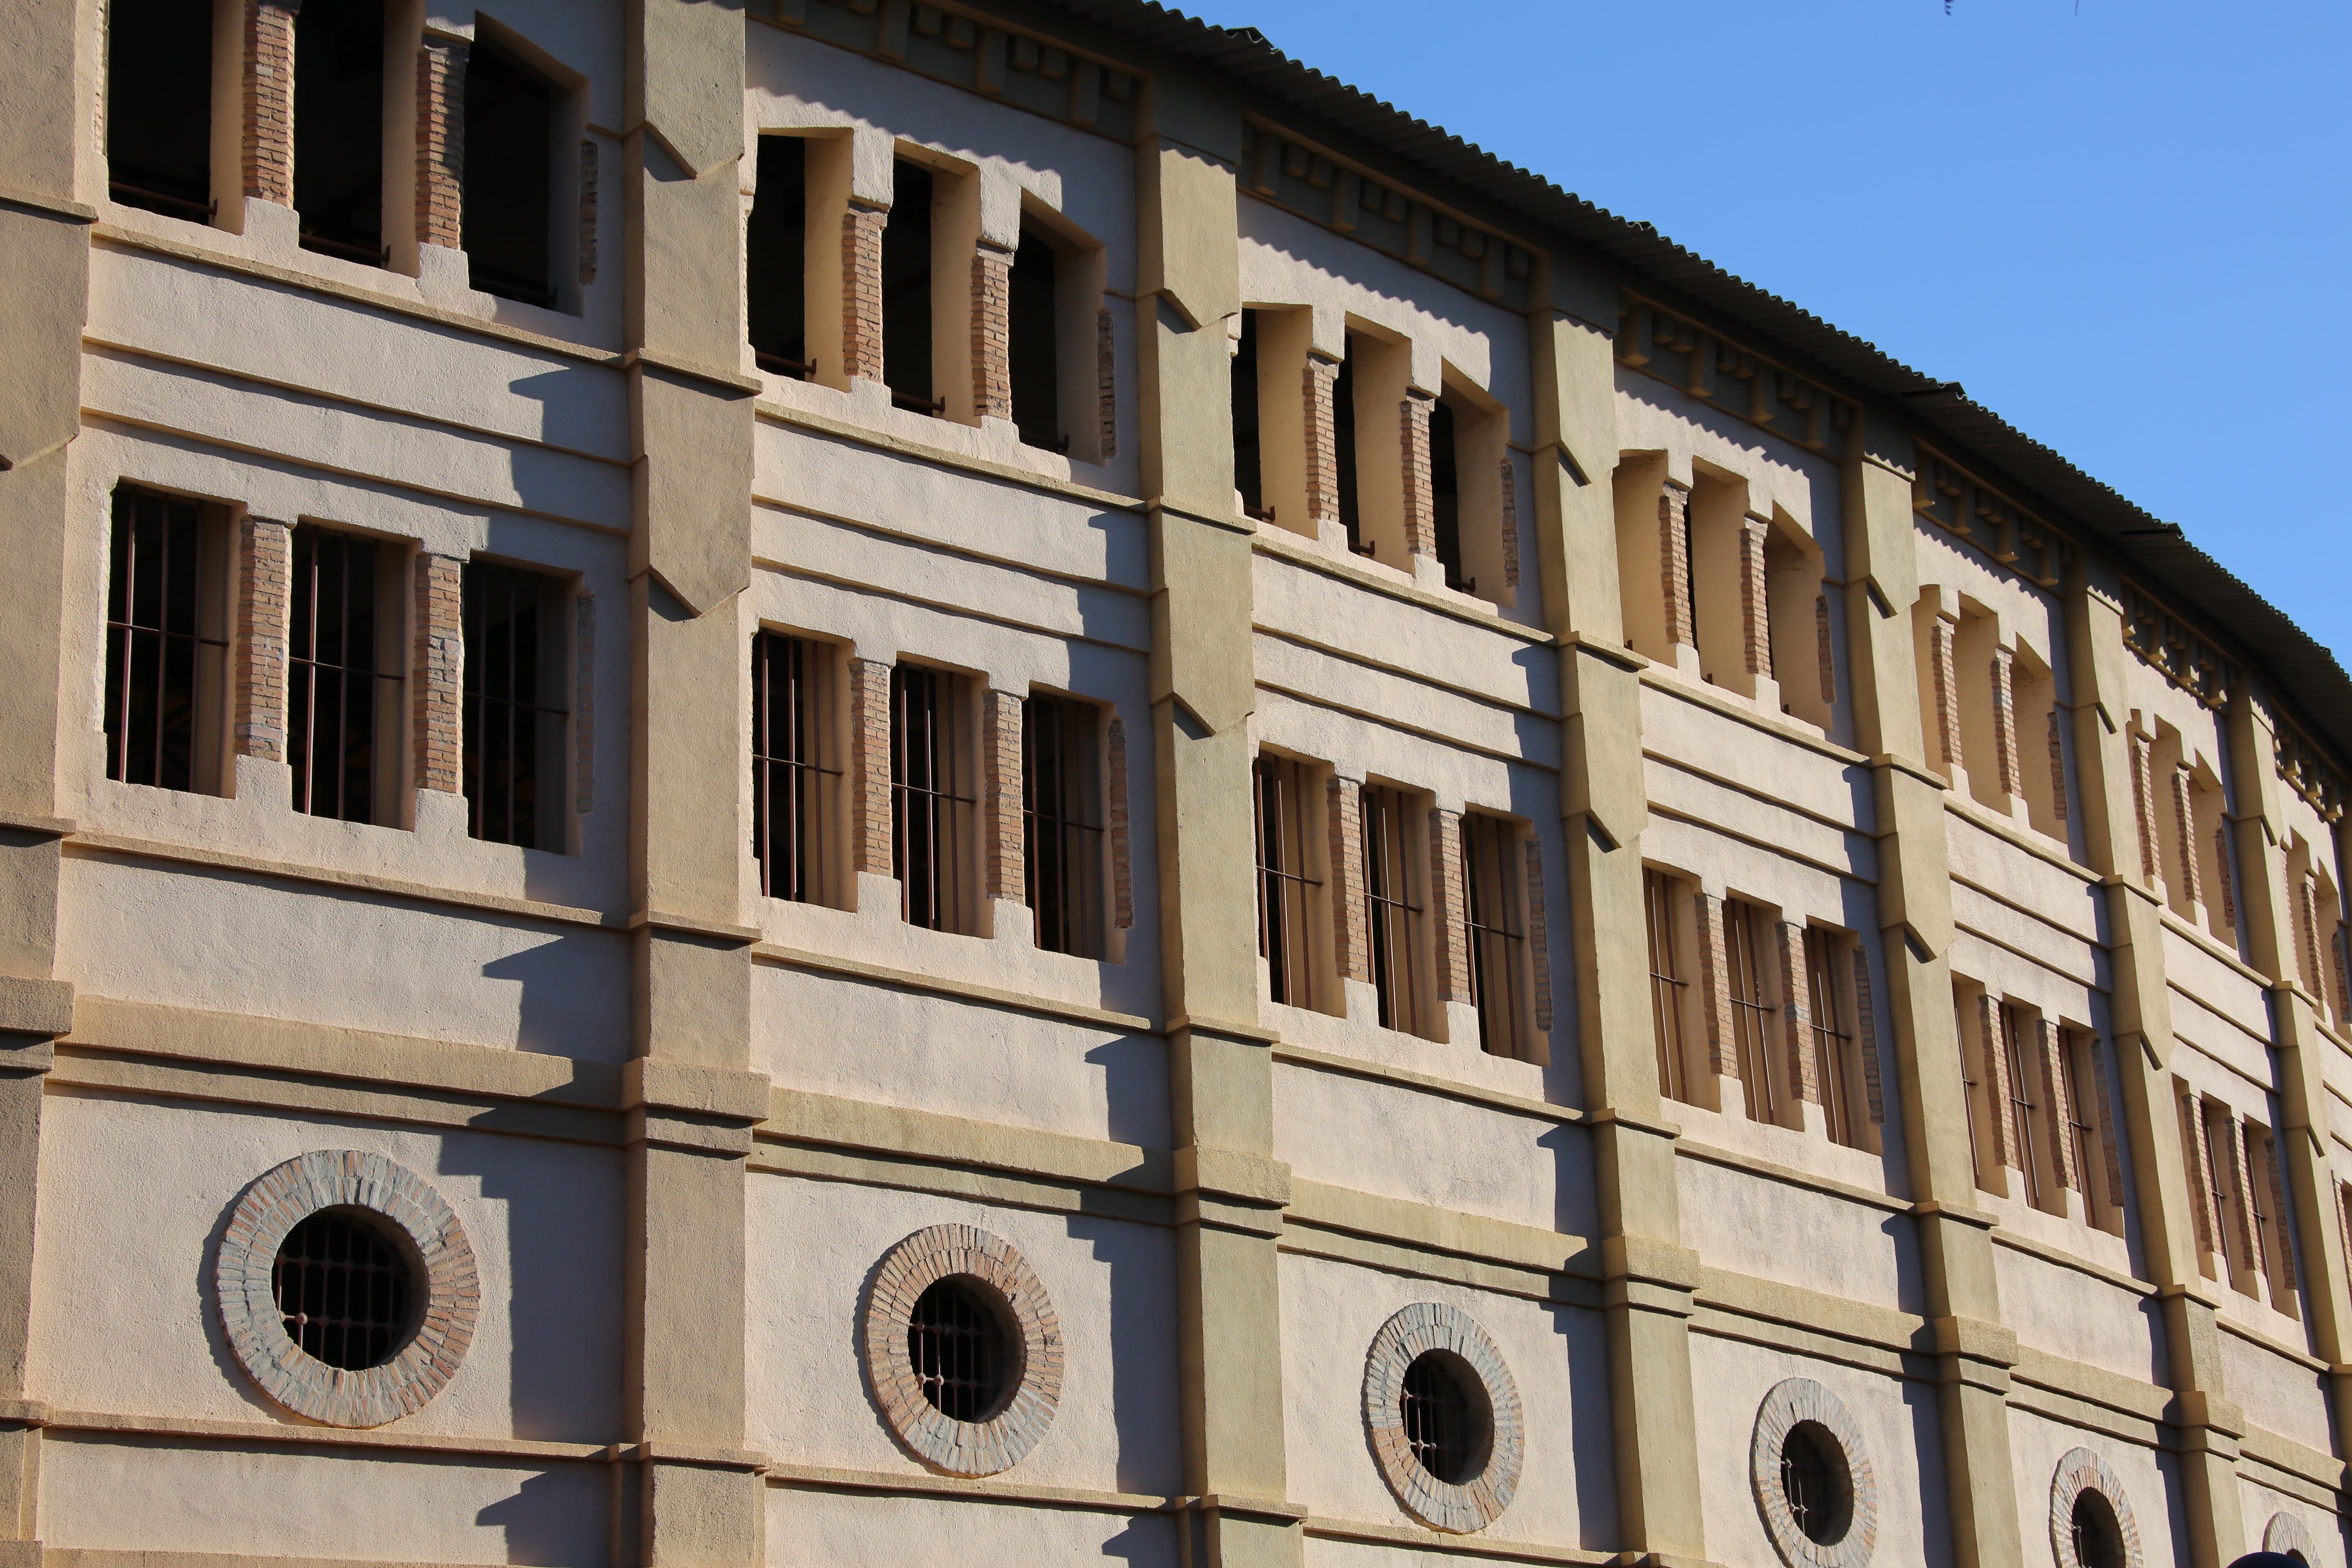
architecture, window, building, wall, downtown, facade, tower block, spain, condominium, neighbourhood, urban area, region of valencia, residential area